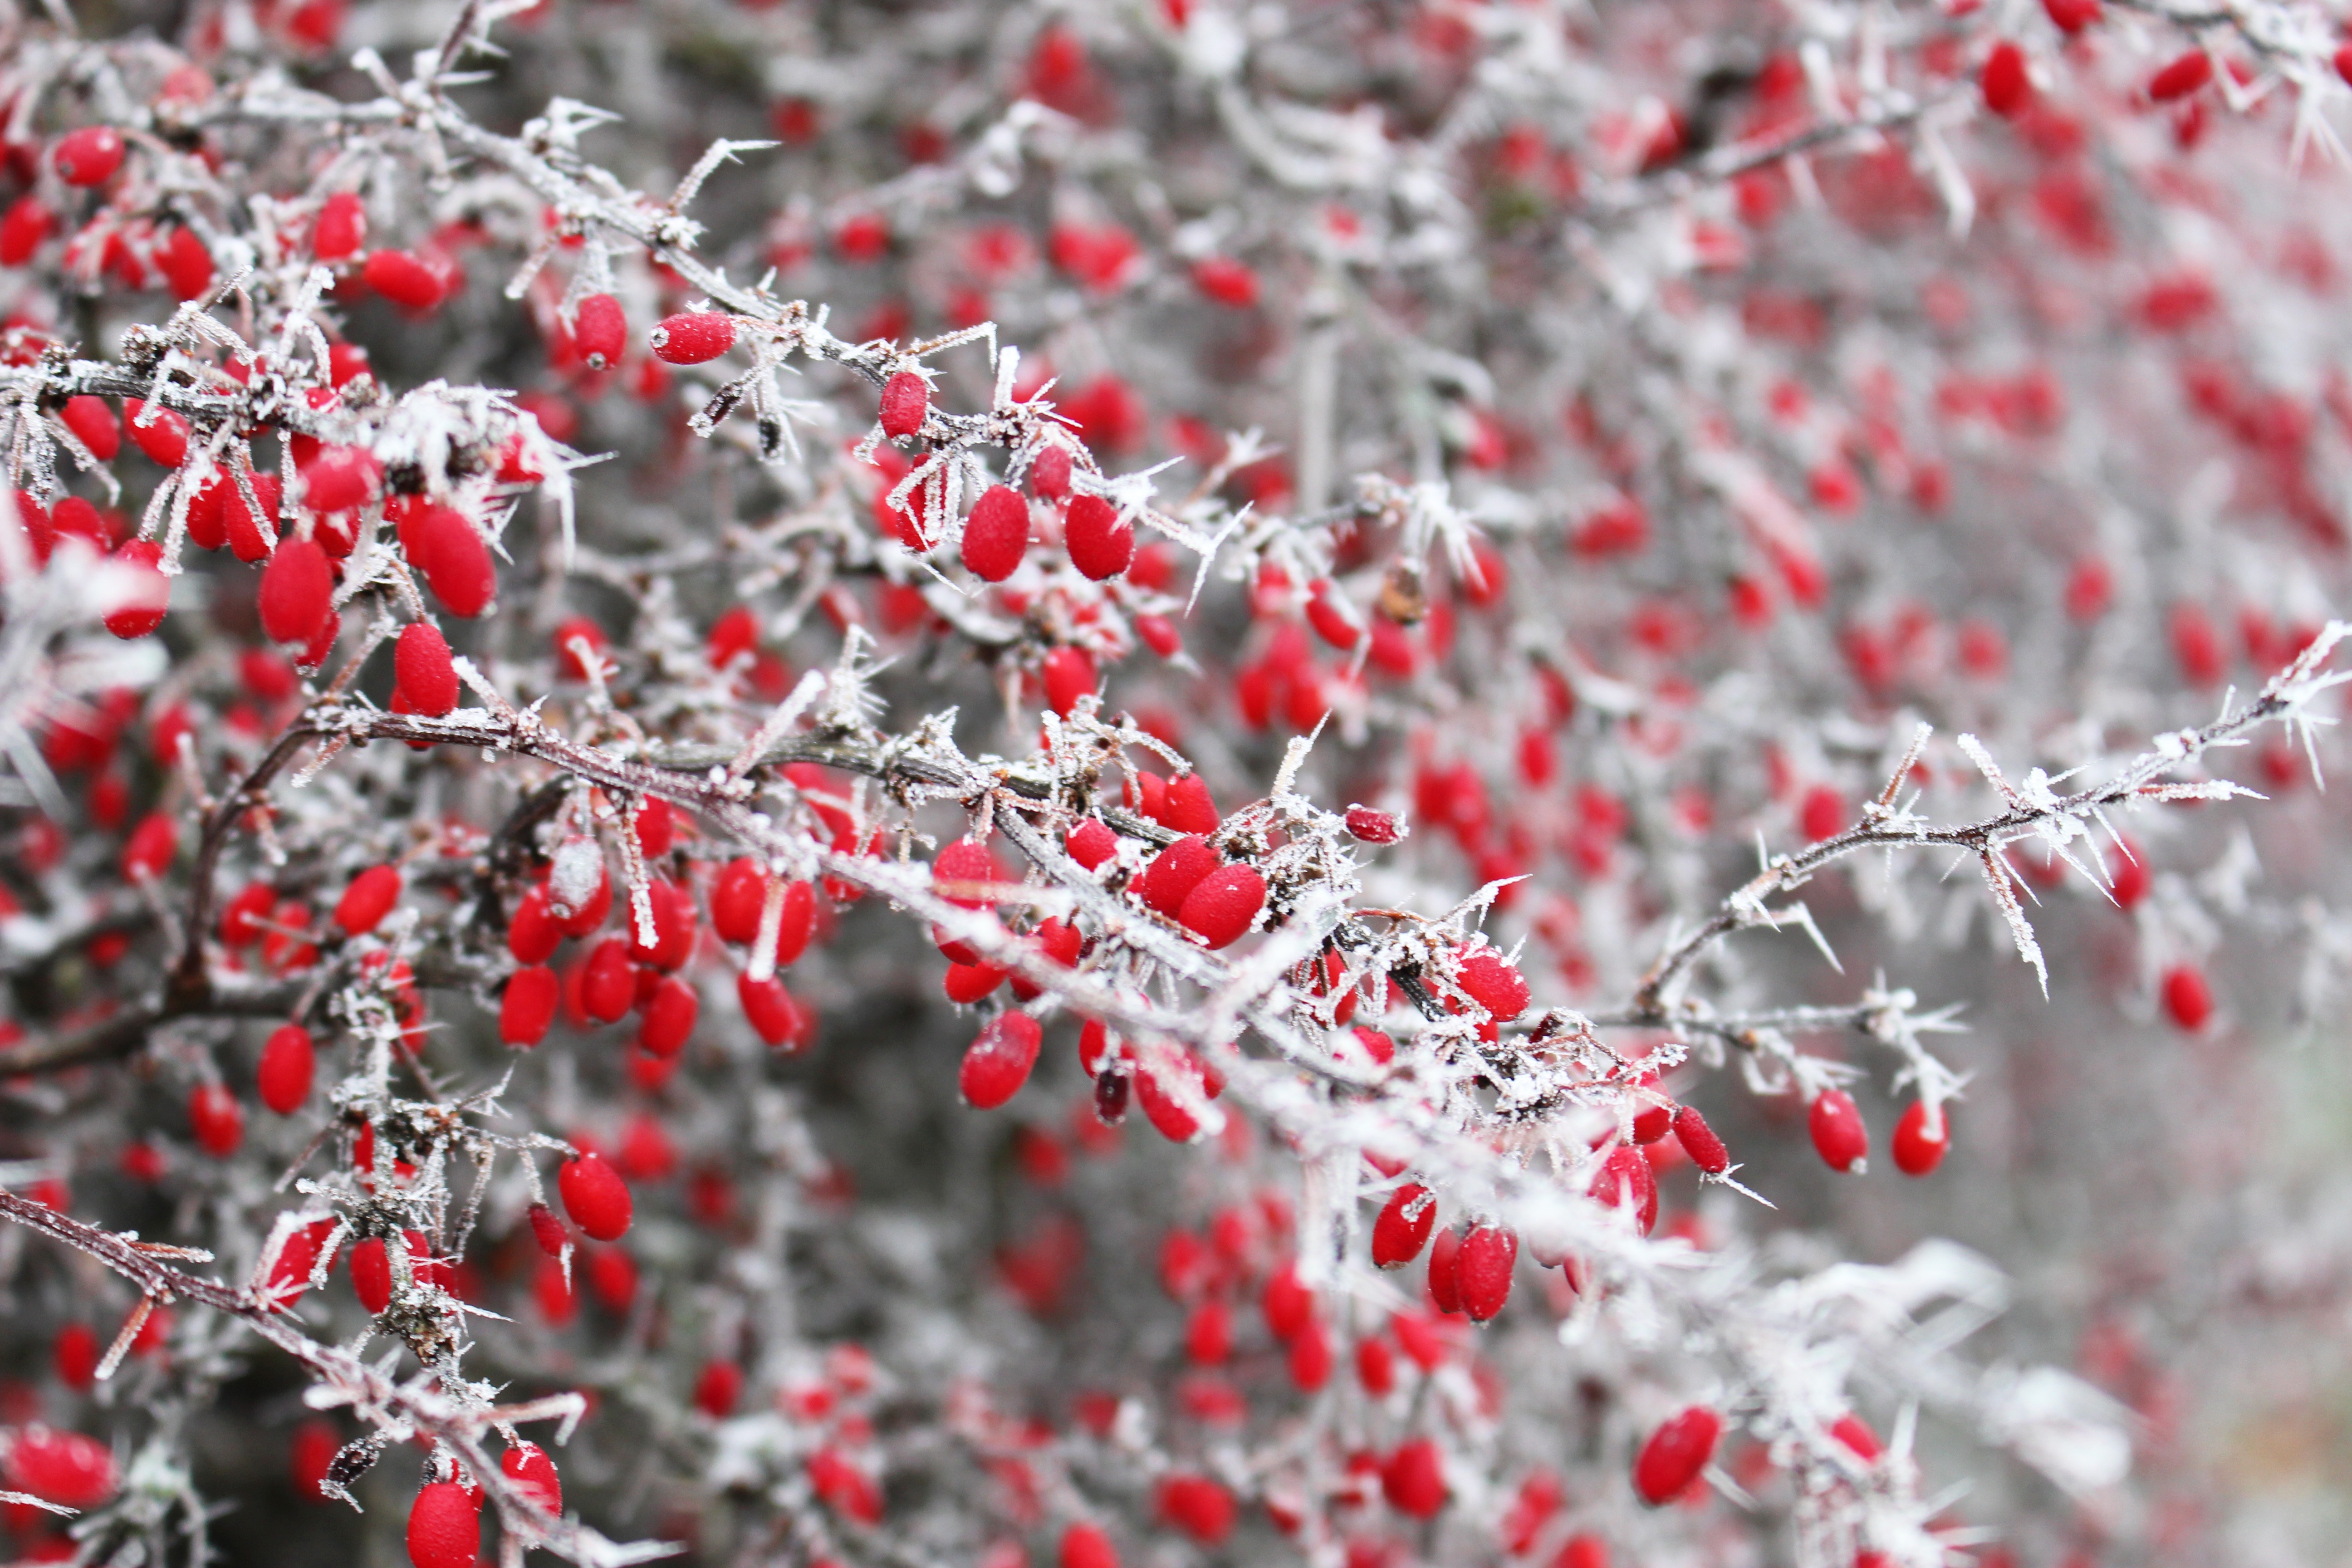
nature, branch, snow, winter, plant, berry, leaf, flower, petal, frost, environment, bush, ice, macro, flora, season, twig, close up, bushes, fruits, beauty, freezing, macro photography, admiration, red berries